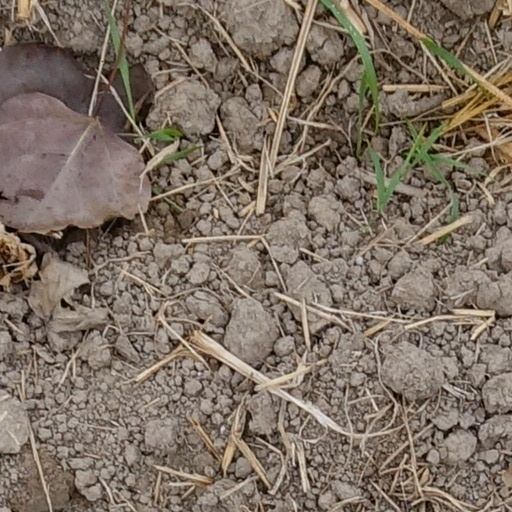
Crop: wheat